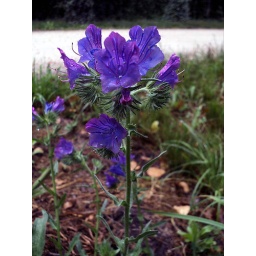
I found you a flower in a field